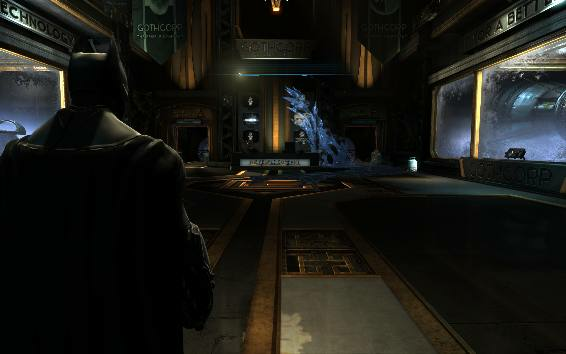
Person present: No